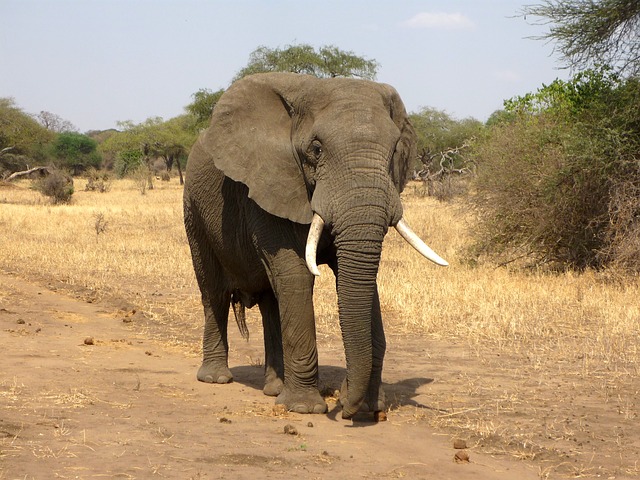
Label: elephant